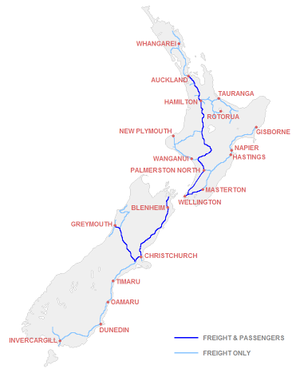
Le transport en Nouvelle-Zélande prend place dans un espace insulaire montagneux faiblement peuplé, ce qui ne l'empêche de bénéficier d'une offre modale complète. Le territoire néo-zélandais est desservi par un réseau routier côtier appuyé par quelques lignes de chemin de fer. Il existe plusieurs aéroports permettant des vols internationaux et une desserte intérieure.
Le transport ferroviaire en Nouvelle-Zélande est essentiellement assuré par KiwiRail et tourné vers le transport du fret mais compte également un petit nombre de lignes destinées au transport de passagers, principalement à visée touristique, au nombre desquelles la TranzAlpine, la Coastal Pacific et la Northern Explorer. Les chemins de fer de Dunedin exploite également un train touristique dans les alentours de la ville de Dunedin et il existe aussi un certain nombre de lignes patrimoniales exploitées de façon plus ponctuelle.